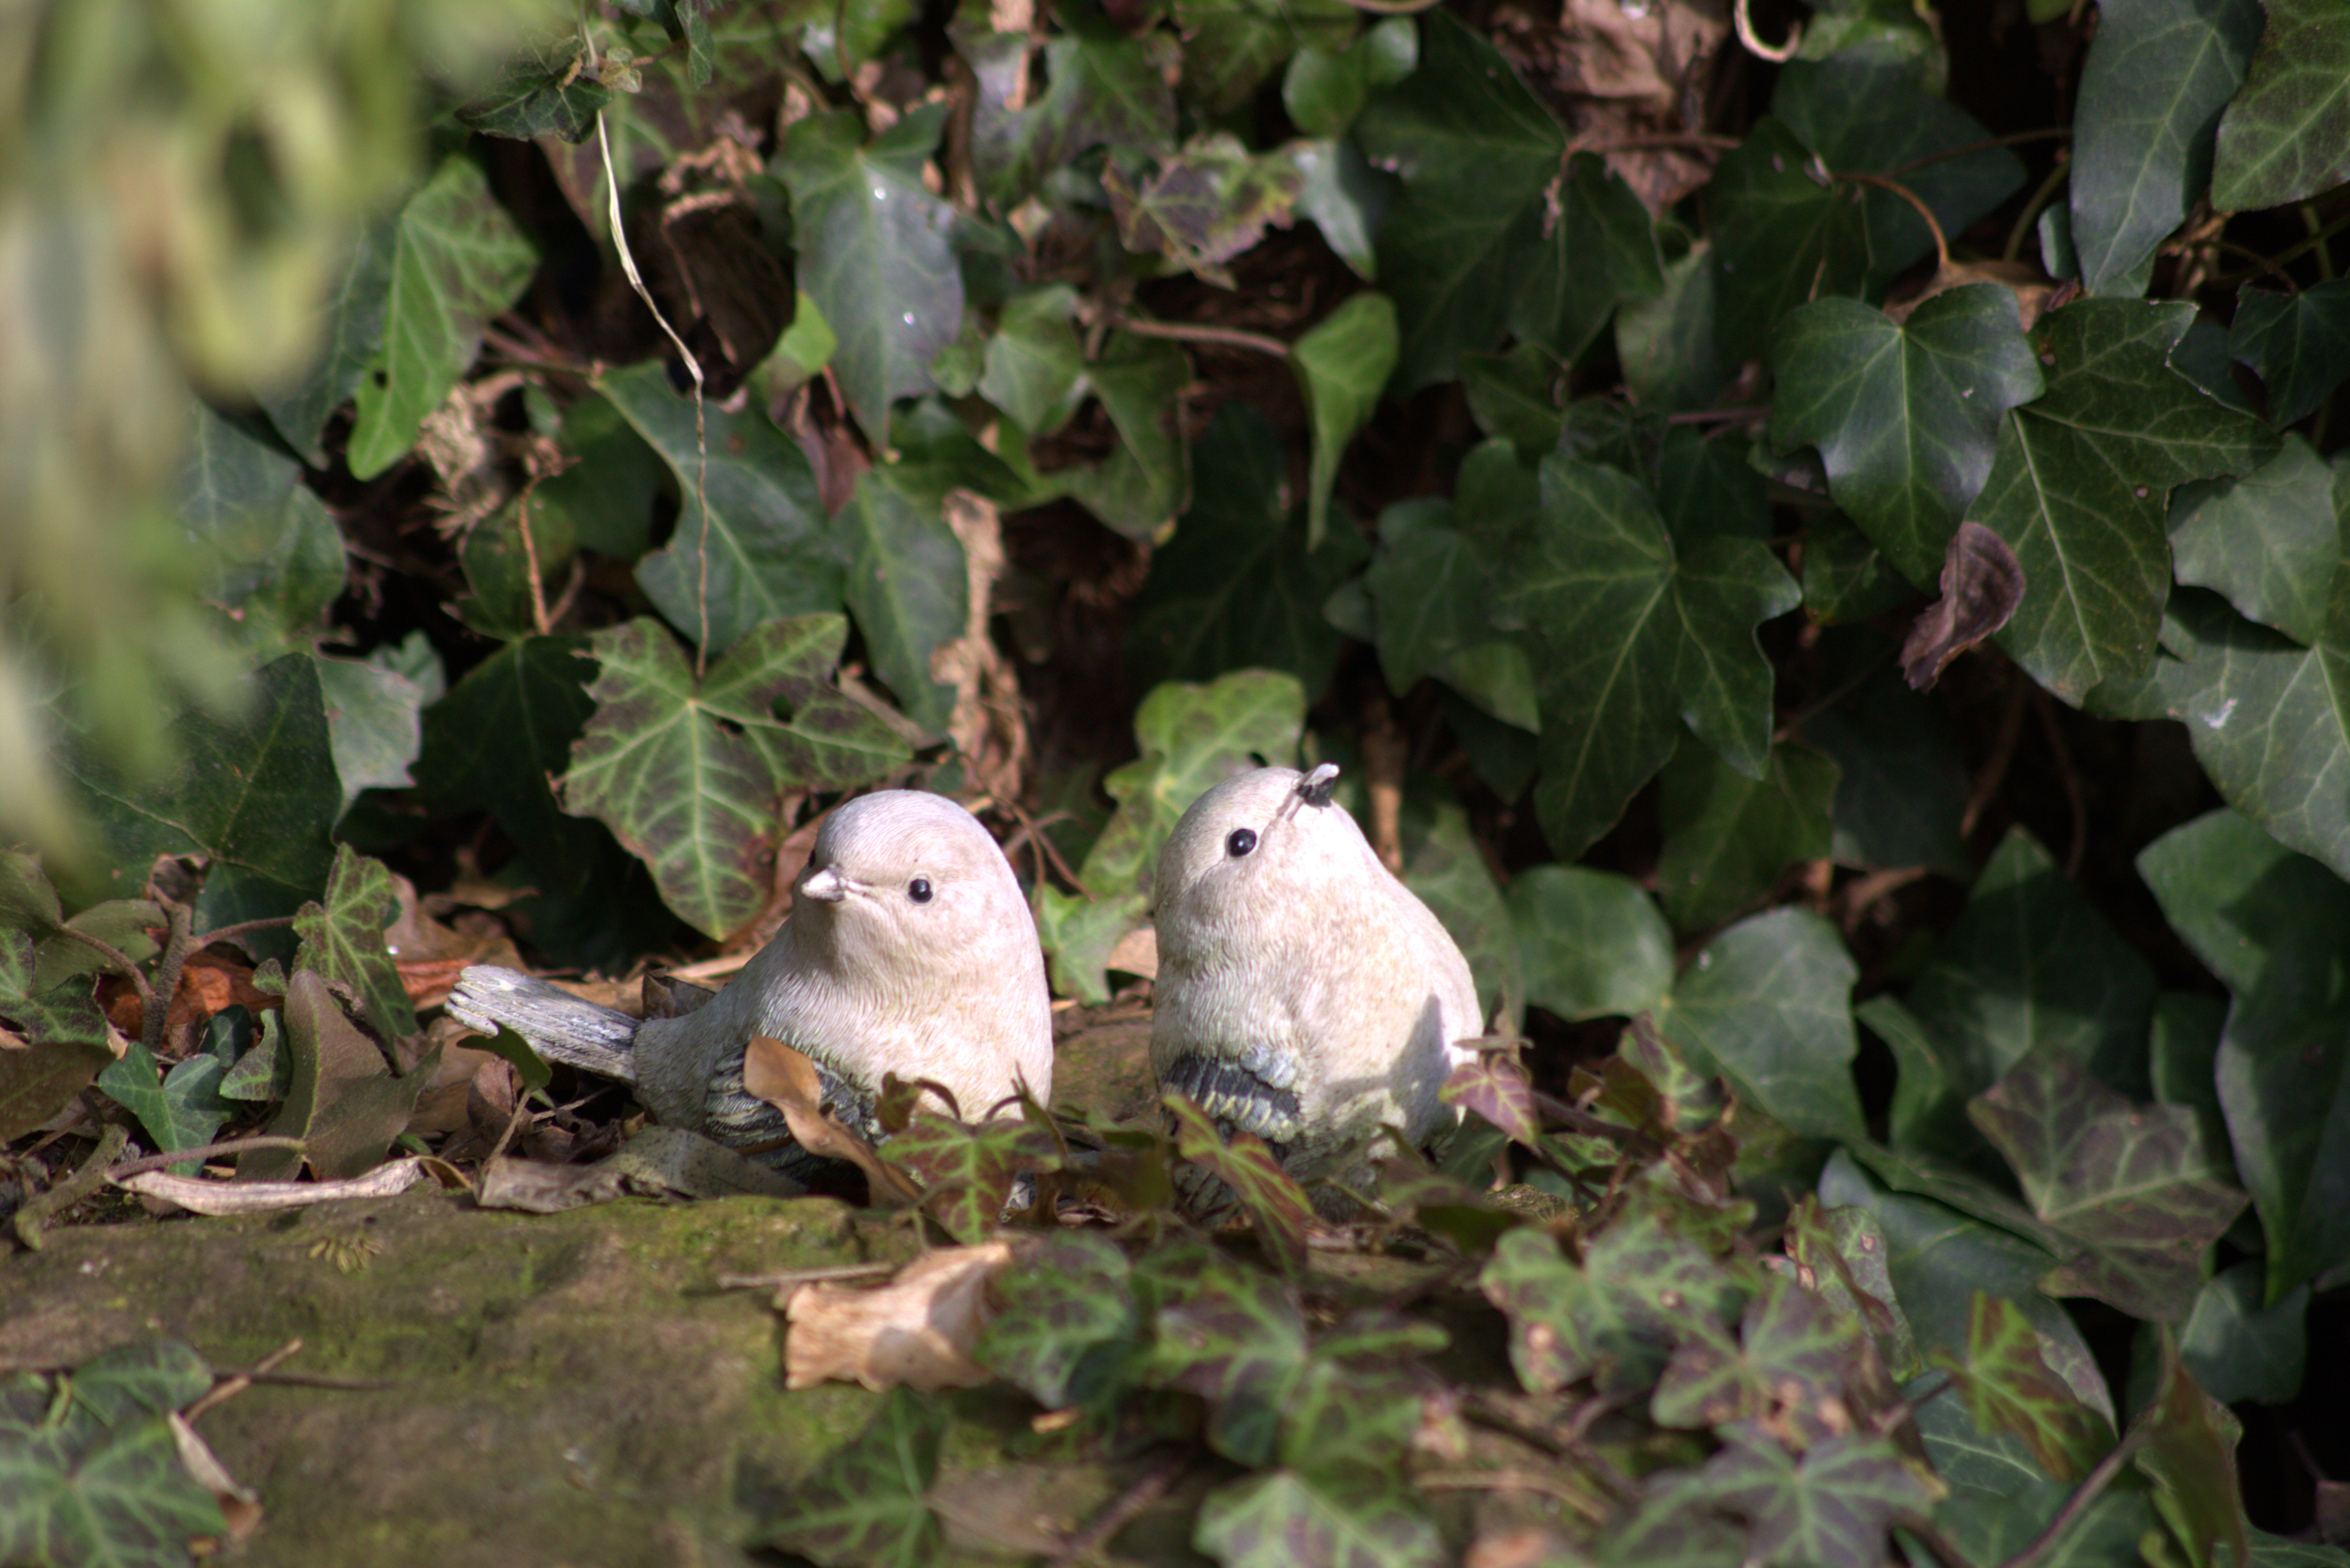
bird, leaf, flower, wildlife, green, garden, still life, fauna, birds, figure, parrot, gartendeko, perching bird